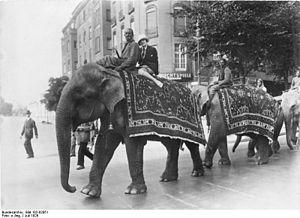
La culture de Weimar est le développement des arts et des sciences en Allemagne pendant la République de Weimar, la période de l'entre-deux-guerres qui va entre la défaite allemande en 1918 et l'arrivée de Hitler au pouvoir en 1933. Le Berlin des années 1920 était au centre de la culture de Weimar. Bien que ne faisant pas partie de la République de Weimar, certains auteurs incluent également l'Autriche, pays germanophone, et notamment Vienne, dans le cadre de la culture de Weimar.